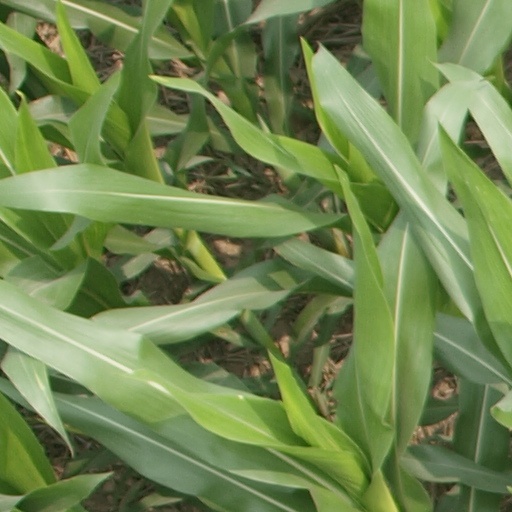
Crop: maize; corn